Winnats Pass

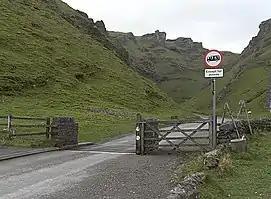
Winnats Pass from the bottom next to Speedwell Cavern

The gorge of Winnats Pass was once thought to have originated as a giant collapsed cavern; however, this idea has since been superseded. Winnats Pass can be seen to cut steeply down through Lower Carboniferous limestone rocks. These were formed approximately 340 million years ago as a reef fringing a shallow lagoon, with deeper water beyond. The presence of a small outcrop of fossiliferous rock (known as 'beach beds') at the base of Winnats Pass, close to Speedwell Cavern, suggests that a contemporary underwater cleft or canyon once existed within the active reef which caused the build up of shelly and crinoidal remains at its base. All these sediments were subsequently buried together under Namurian sandstones and shales in the subsequent Upper Carboniferous period. They were subsequently uplifted, but were only re-exposed by periglacial erosion towards the end of the Pleistocene. Melting water would have flowed along any lines of weakness within the reef limestone, such as those created by the presence of the original underwater cleft in the reef, carving out the gorge seen today.